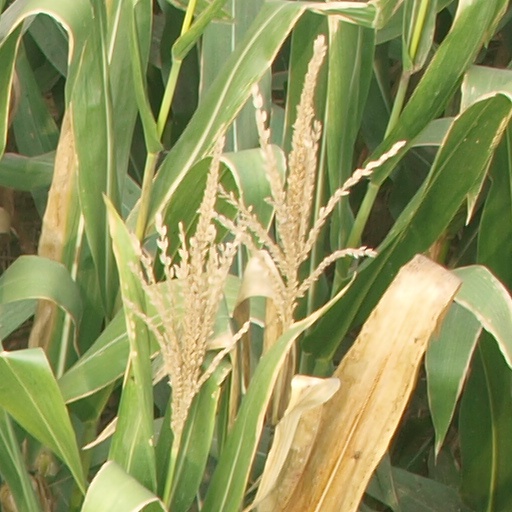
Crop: maize; corn